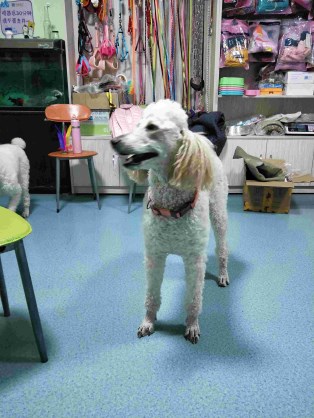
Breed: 2925-n000114-toy_poodle